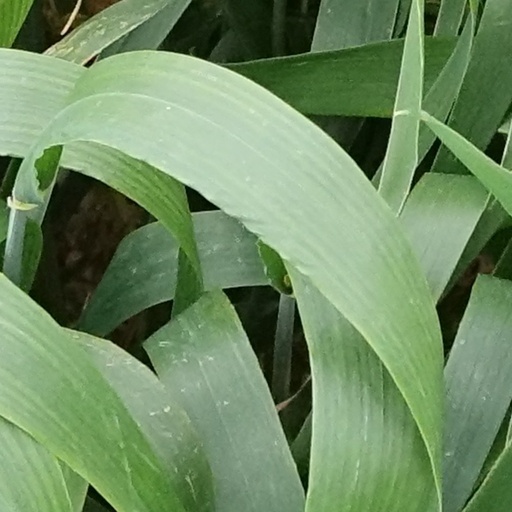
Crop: wheat